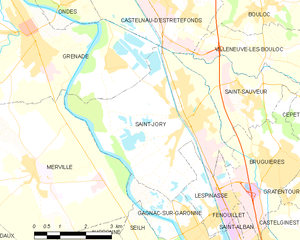
Saint-Jory est une commune française située dans le département de la Haute-Garonne en région Occitanie.